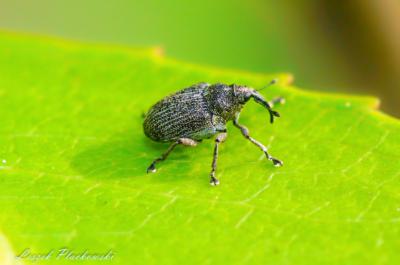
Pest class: Cabbage_seedpod_weevil